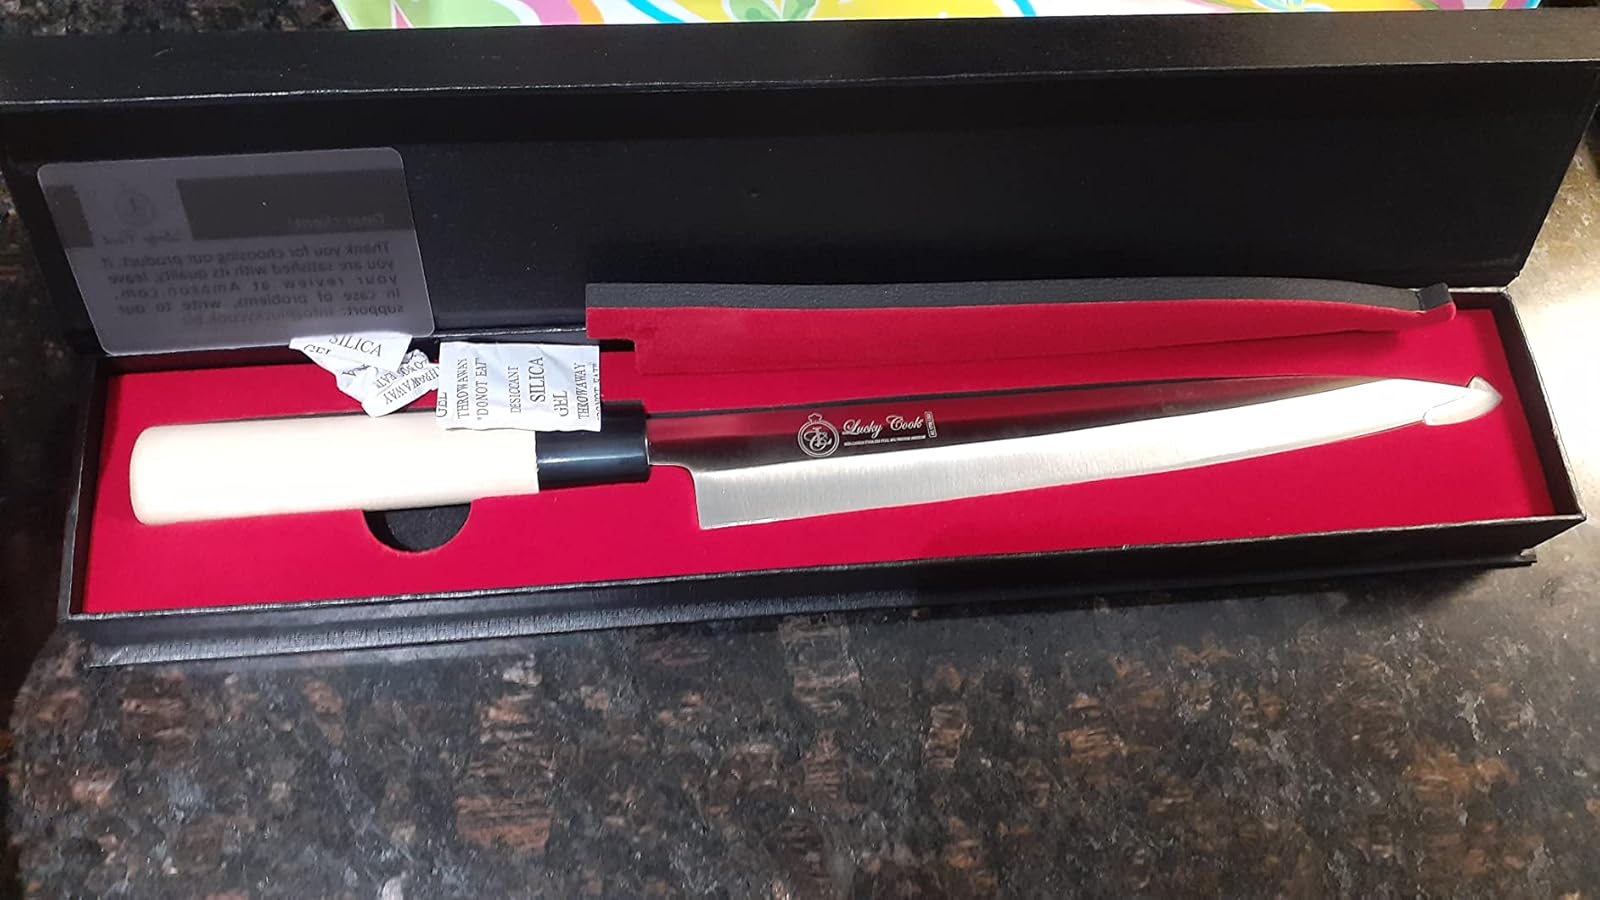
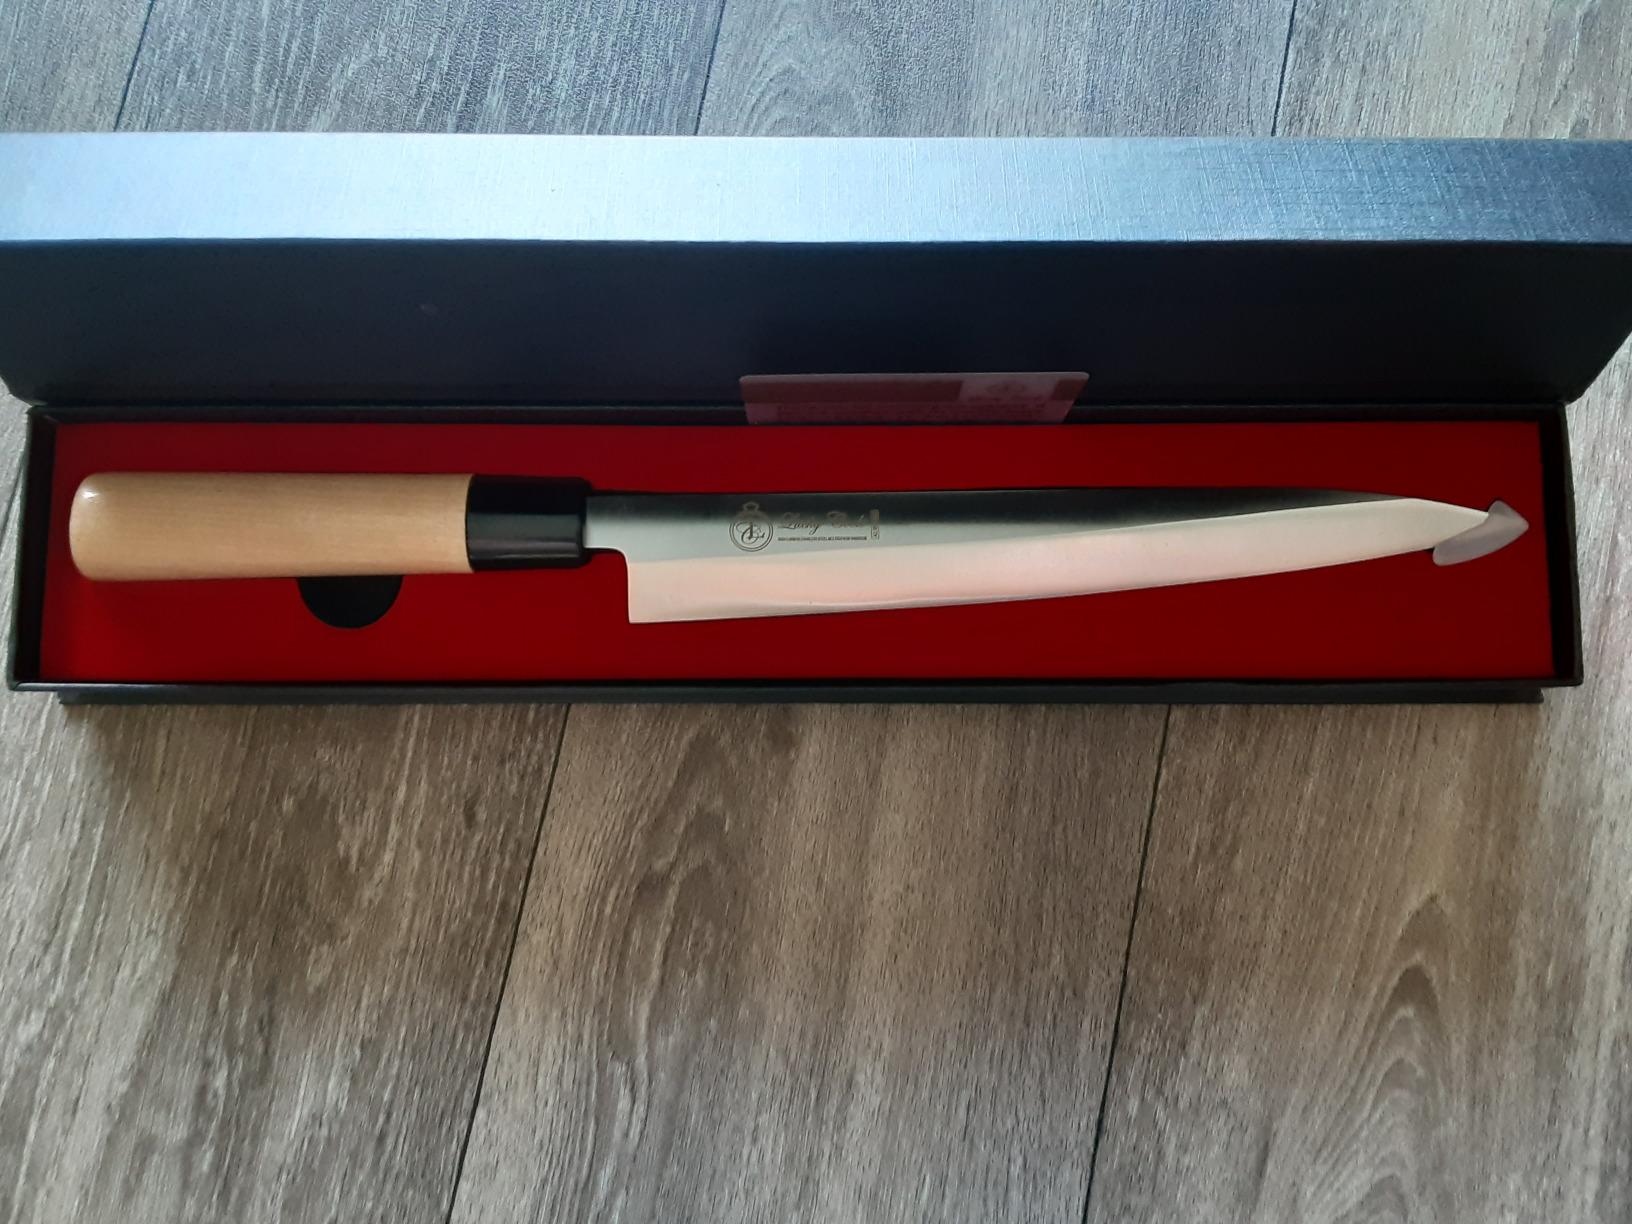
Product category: items_knife
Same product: yes